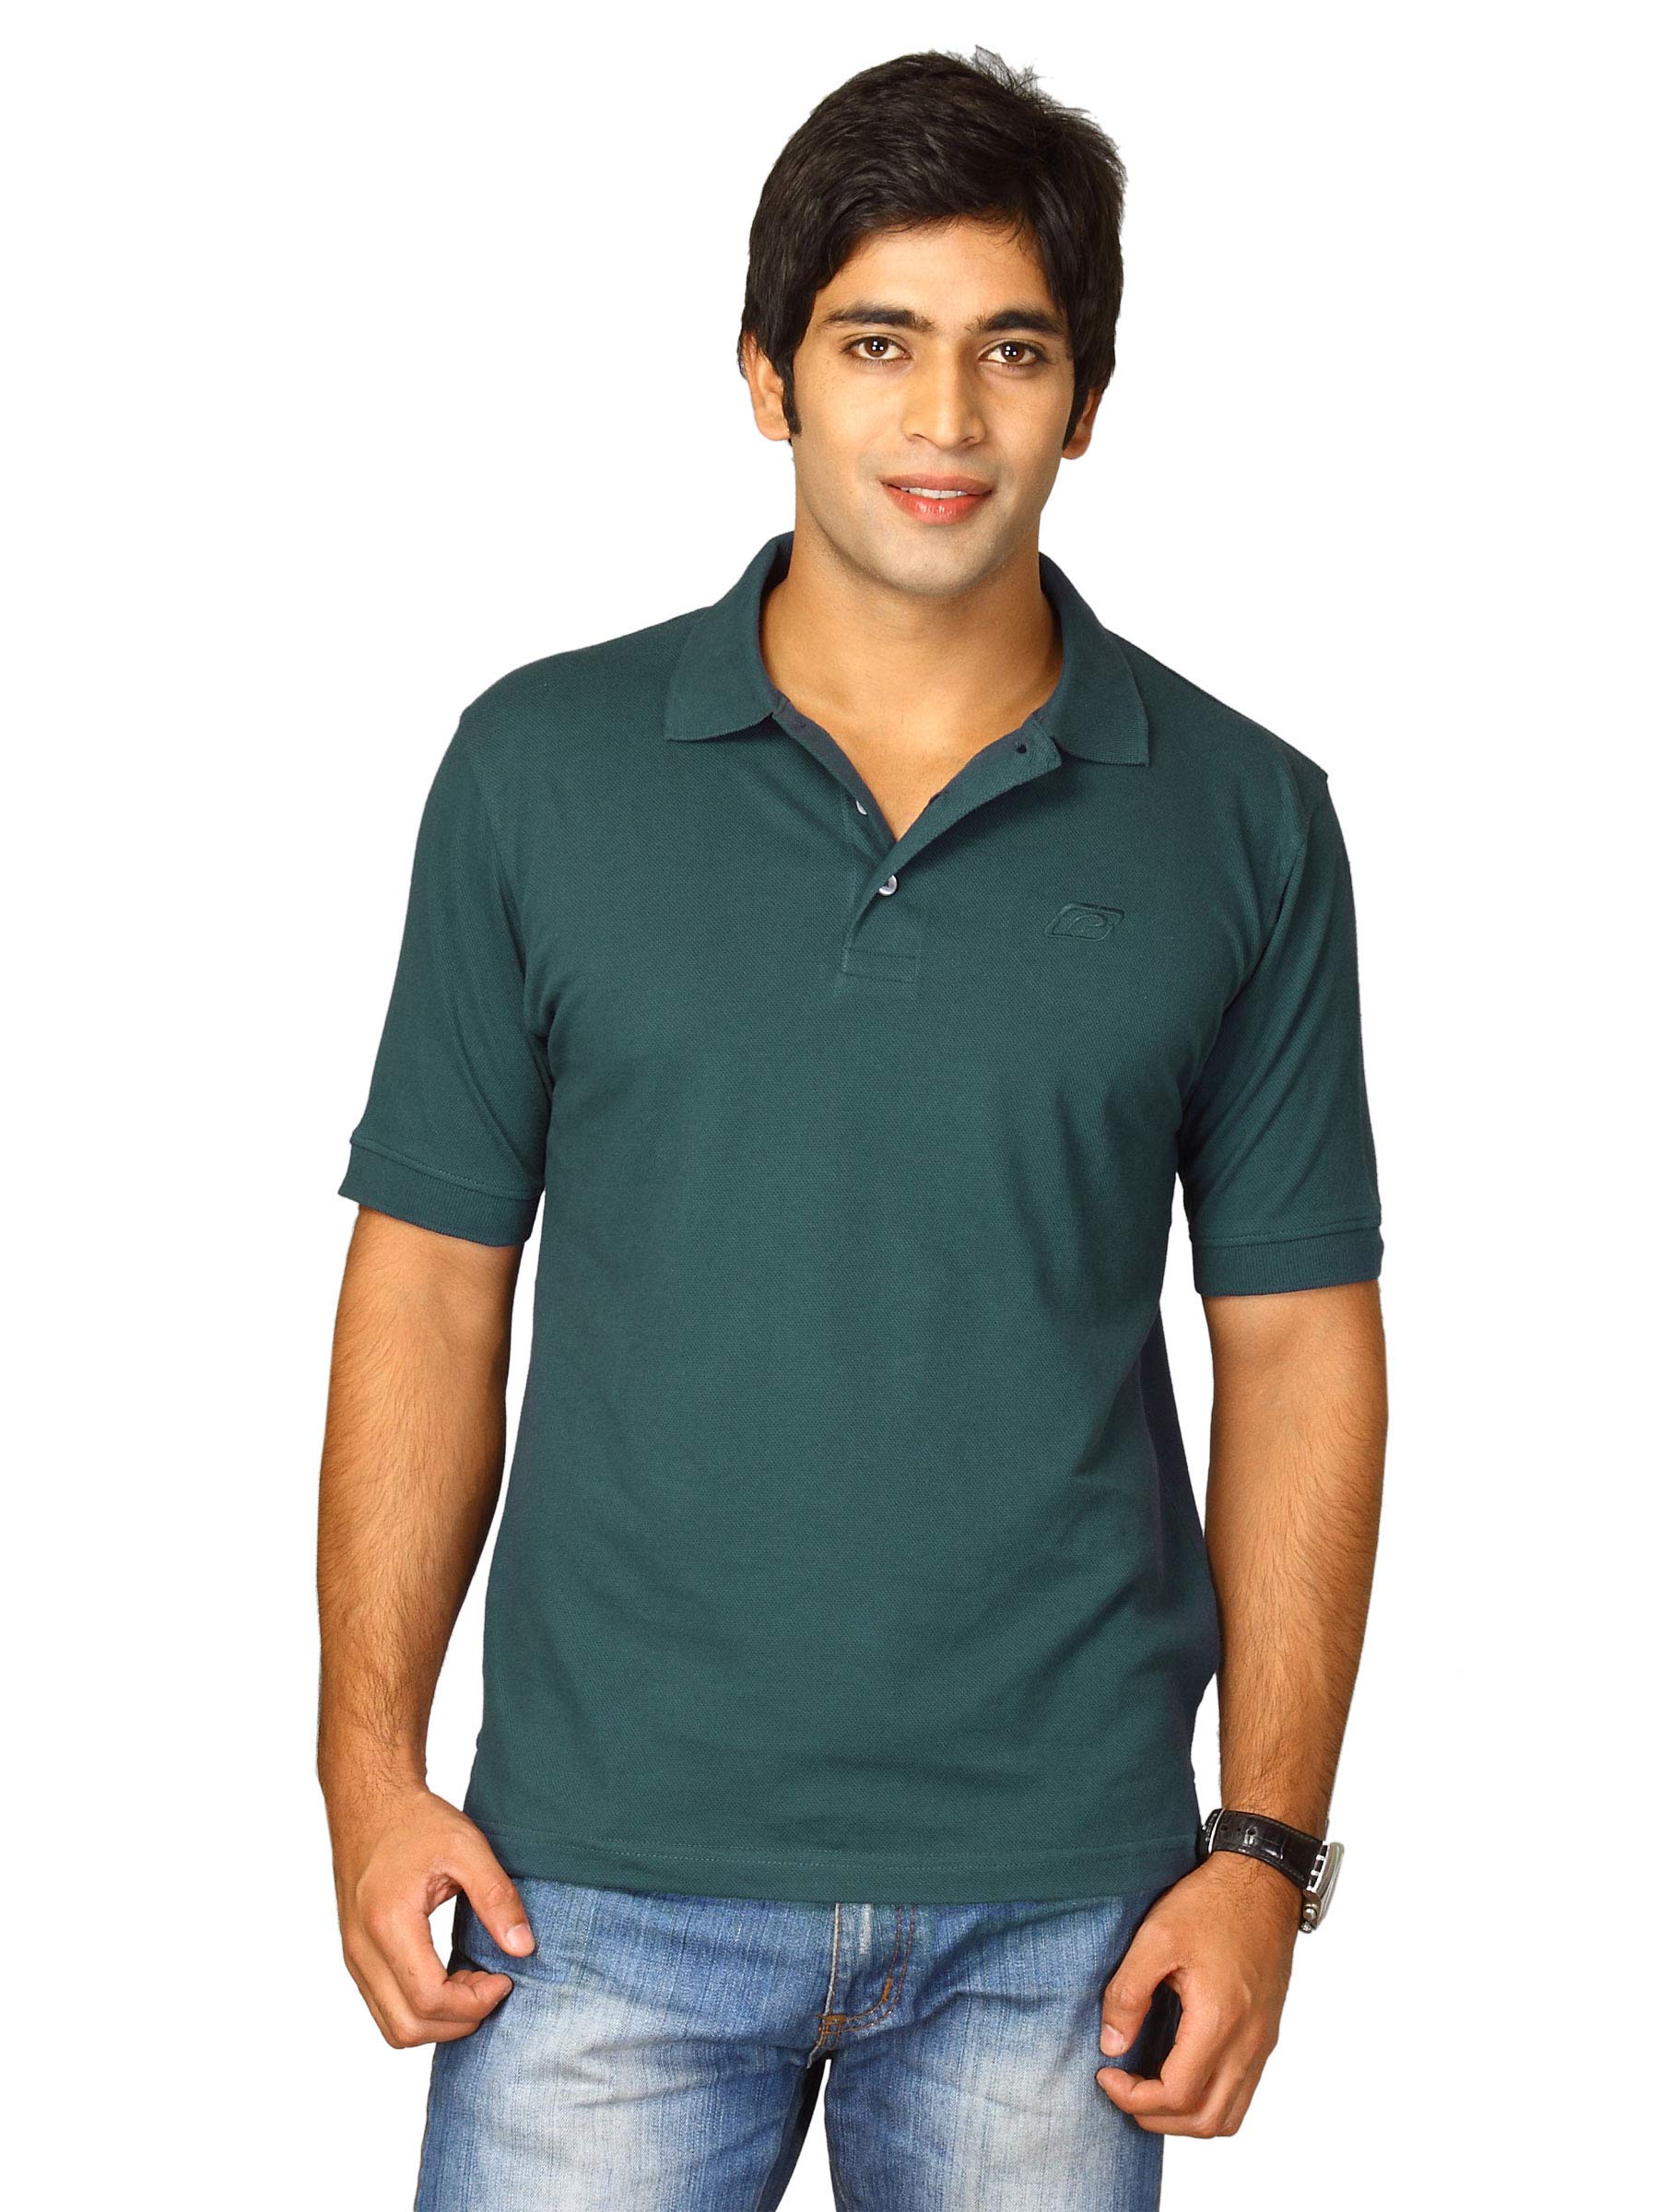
Proline Men Teal Green Polo T-shirt
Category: Apparel / Topwear / Tshirts
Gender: Men
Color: Teal
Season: Fall 2011
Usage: Casual